Rio Monterroso

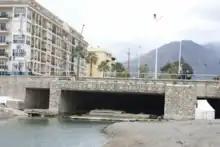
River Monterroso Culvert outfall on the beach

The culvert is located directly under Av. Juan Carlos I, the main road in Estepona. The outfall of the culvert is located on the southern end of the Av. Juan Carlos I. The river culvert was constructed to form the Av. Juan Carlos I. The culvert is in length, has a span of and a rise of .